Cape Air

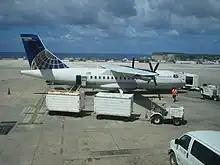
Former ATR 42 operated for Continental Connection

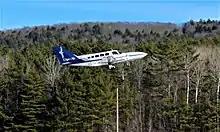
Cape Air Cessna 402 departing Lebanon Municipal Airport, Lebanon, NH

2004 marked the launch year of FAR Part 121 certification and a new hub of operations in Guam. This included a new fleet type consisting of three ATR 42 Turboprop aircraft. The startup team, led by Pacific Administrator, Captain Russell Price, launched scheduled service in July 2004 with the three ATR aircraft and two of the C402. Service was operated as Continental Connection, the regional brand of Continental Airlines, and flights flew from Guam to the Northern Mariana Islands of Saipan and Rota. Due to the International Dateline and the midnight connecting service to/from Japan, it was sometimes referred to as "America's First Flight" i.e.: the first departure daily of any airline flight in the United States.